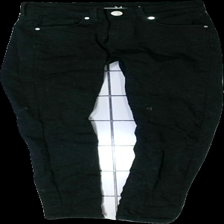
View: front
Type: Jeans
Category: Ladies
Brand: Never Denim Låg
Colors: Black
Material: 70% cotton, 30% viscose
Cut: Regular
Size: XS
Season: All
Trend: Denim
Price range: <50
Recommended usage: Export
Comment: very dusty